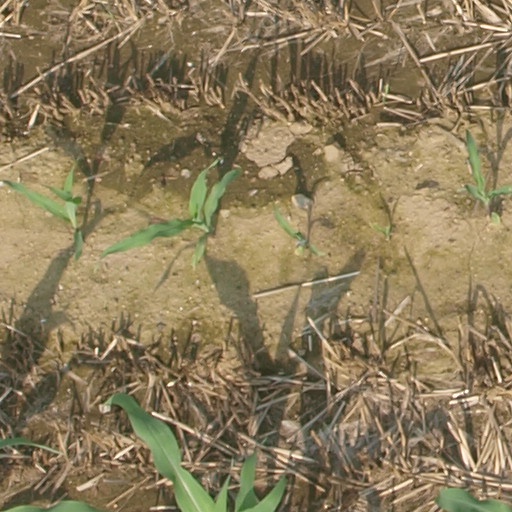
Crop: maize; corn